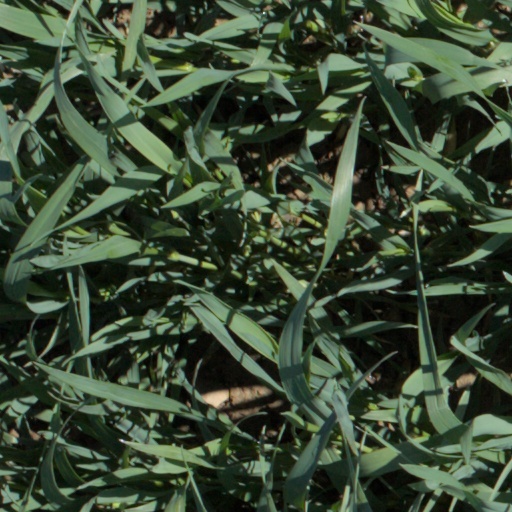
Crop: wheat